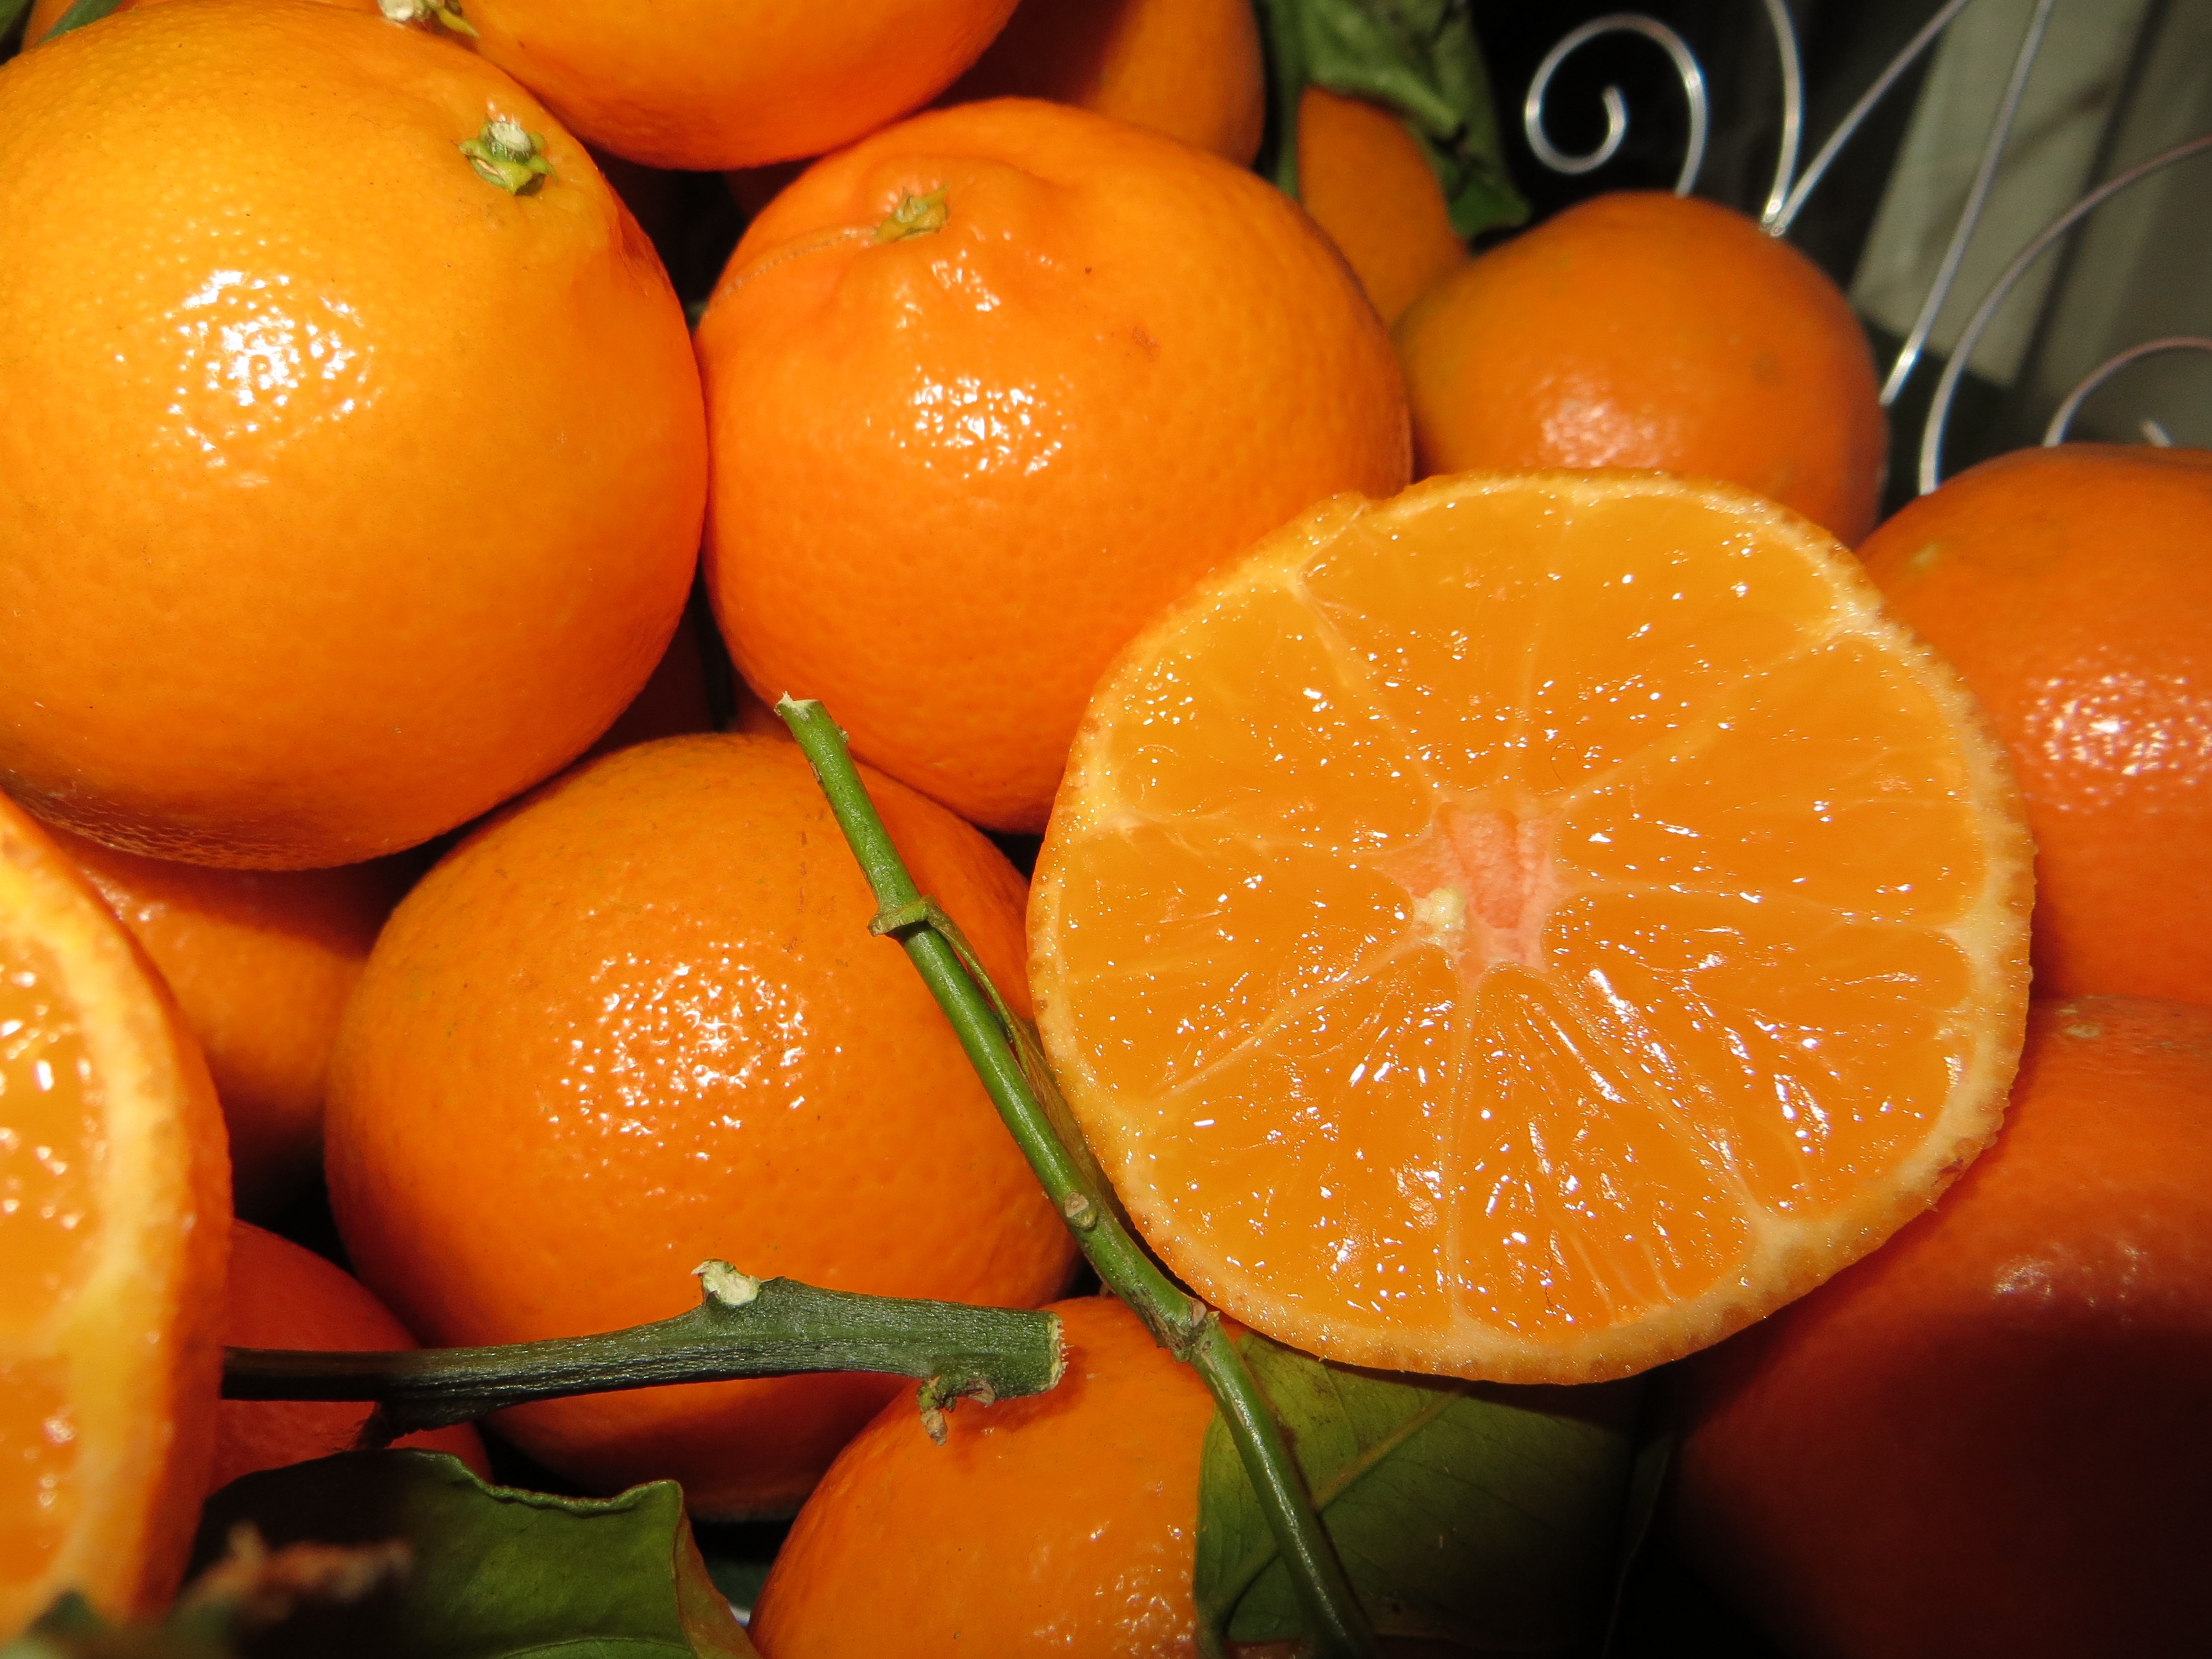
plant, fruit, orange, food, green, produce, juice, tangerine, calabaza, clementine, citrus, flowering plant, clementines, bitter orange, mandarins, mandarin orange, land plant, tangelo, valencia orange